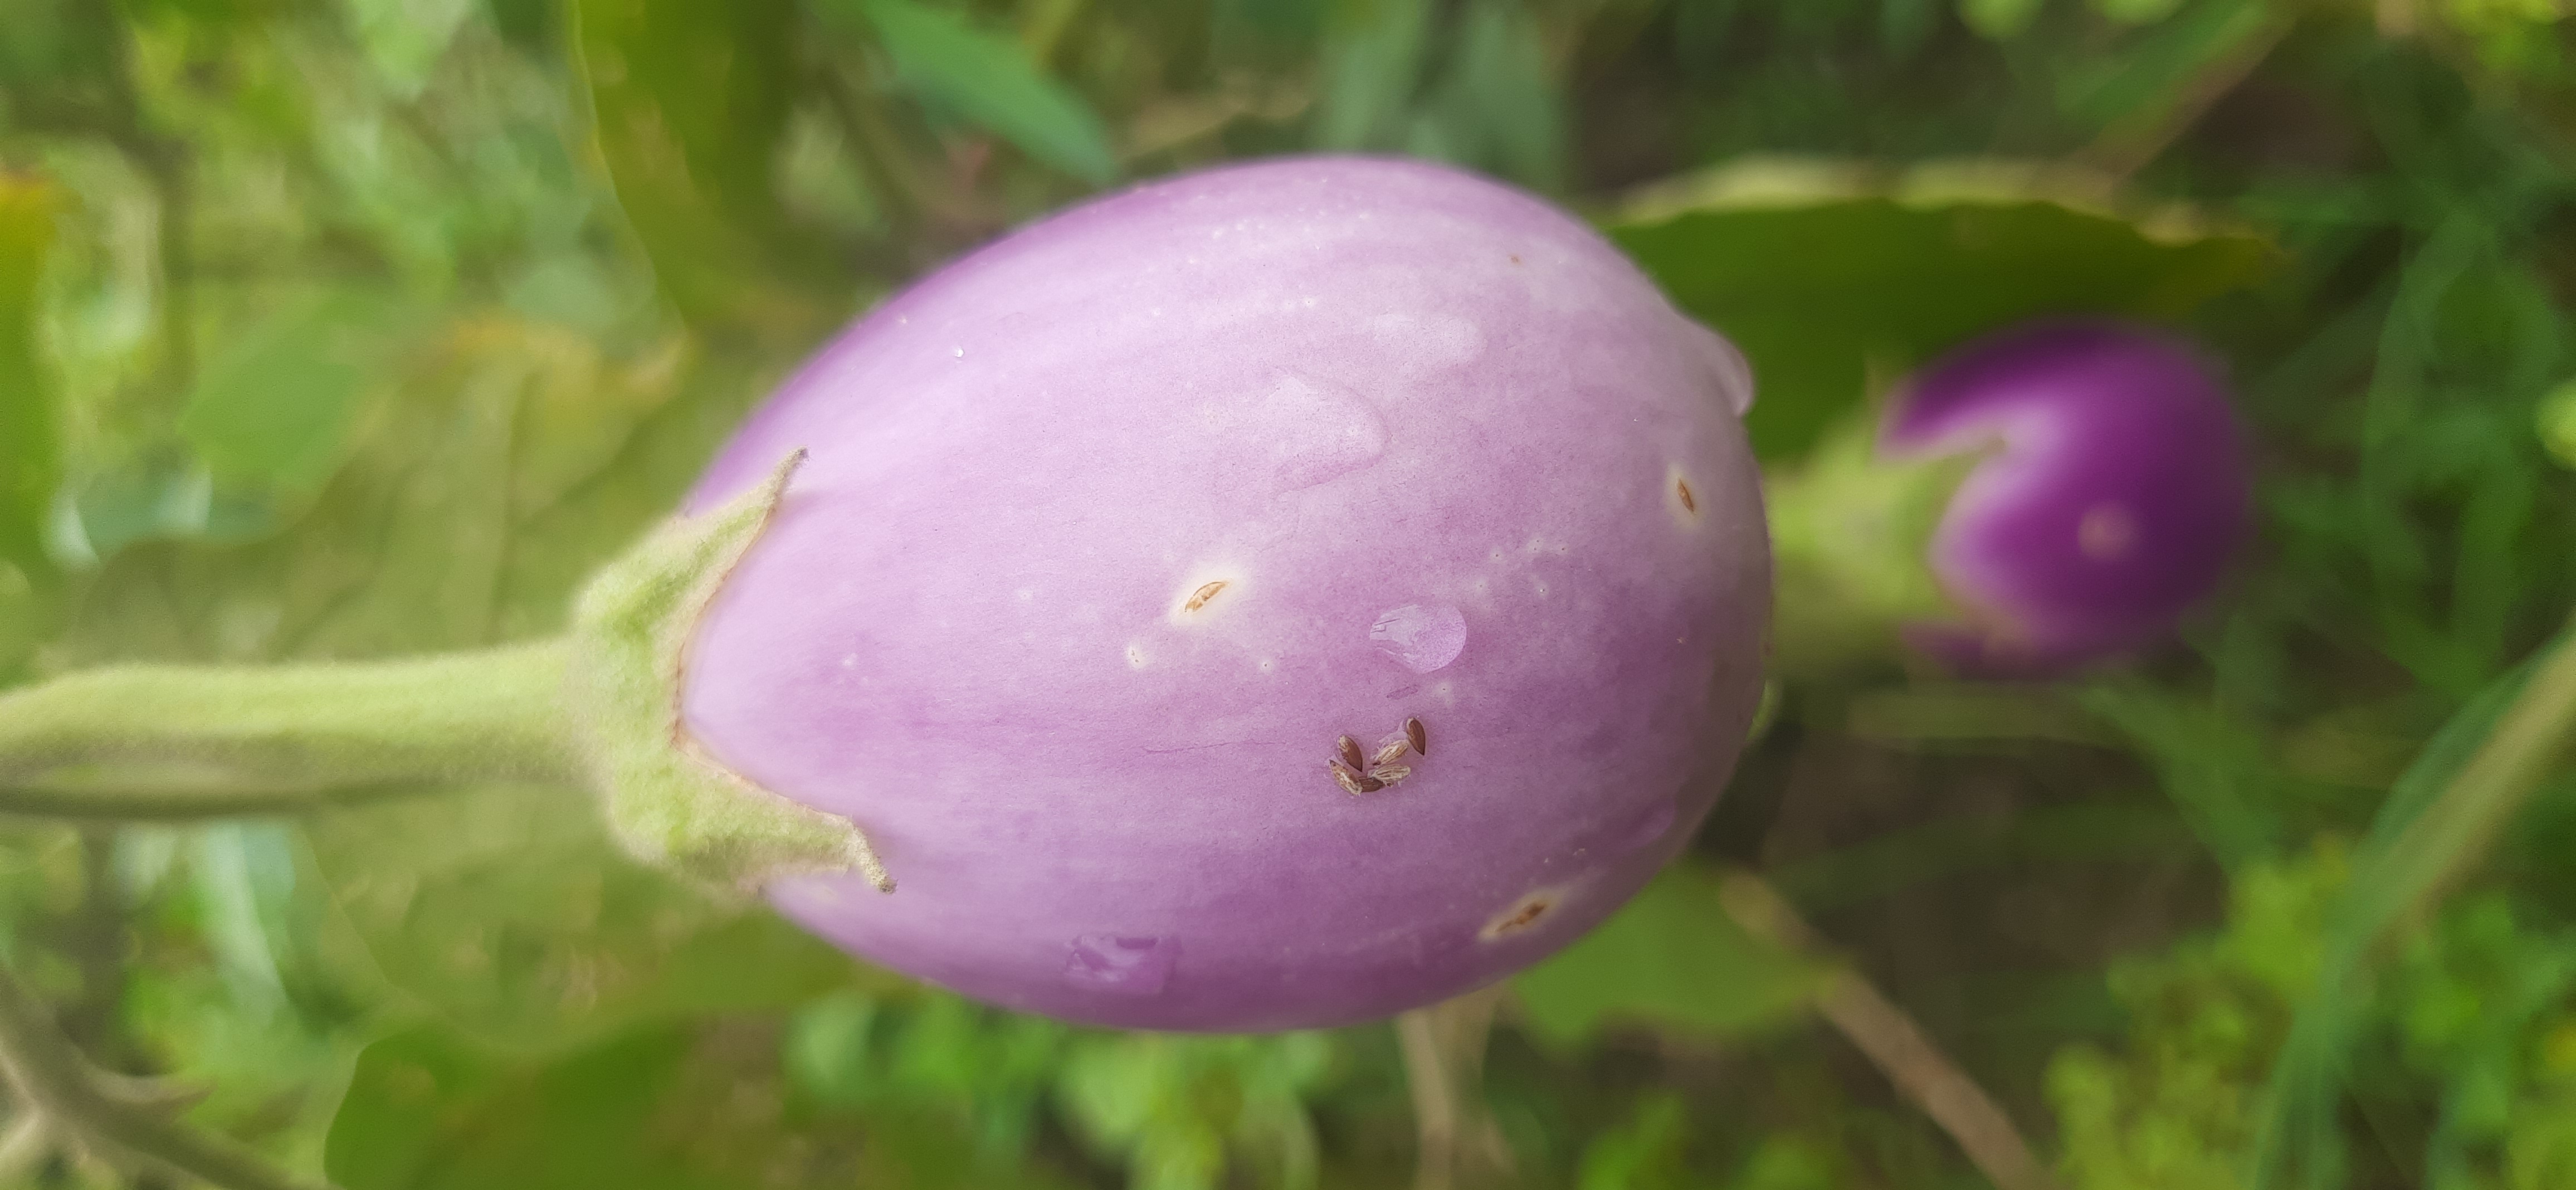
Label: Healty Brinjal